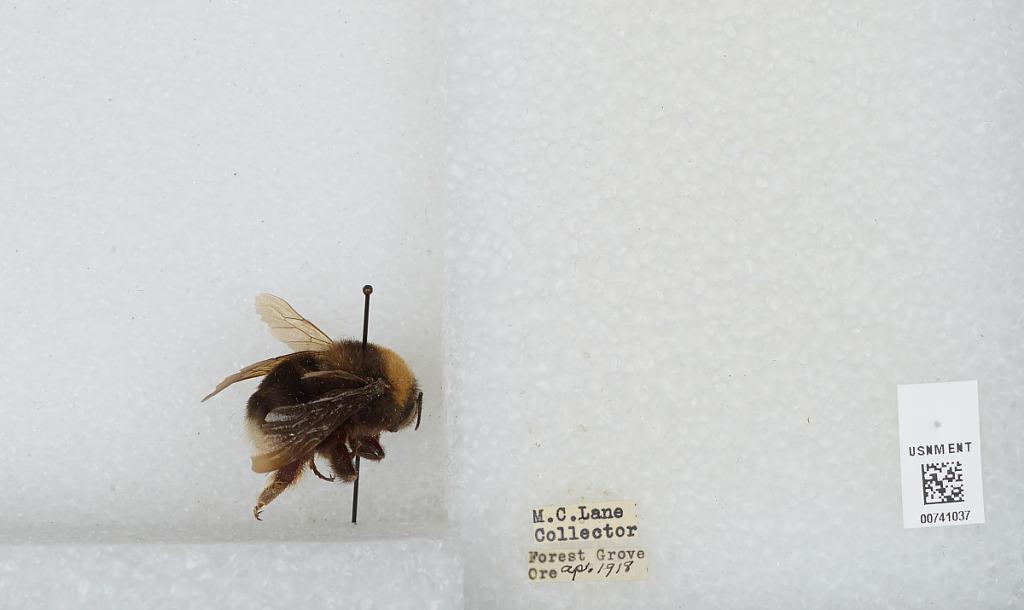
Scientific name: Bombus (Bombus) occidentalis Greene
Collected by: M. Lane
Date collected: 1918-4-
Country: United States
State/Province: Oregon
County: Washington
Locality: Forest Grove
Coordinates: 45.5197, -123.111